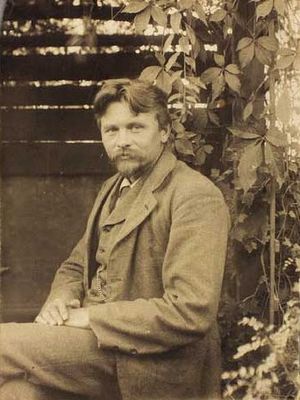
Jens Birkholm
Jens Birkholm var en dansk maler.